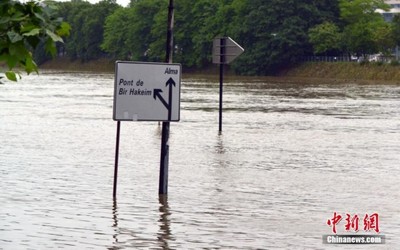
Weather: rain or strom